Giuseppe Rinvolucri

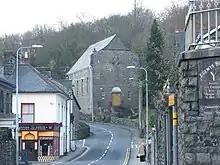
Church of the Most Holy Redeemer, Porthmadog (1933)

The Church of the Most Holy Redeemer in Porthmadog, Gwynedd, was built in 1933 to a design by Rinvolucri in the Romanesque Revival style with rubble stone walls that are unplastered inside. The church contains artworks by the sculptor Jonah Jones, who lived locally. The original concrete roof was replaced by slate in the 1960s. The church is a Grade II listed building.